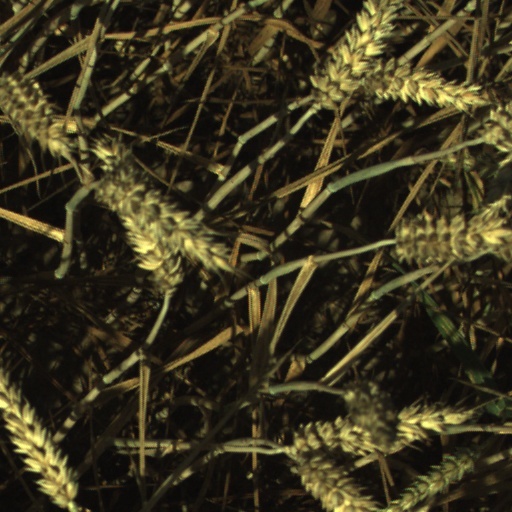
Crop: wheat